RER A

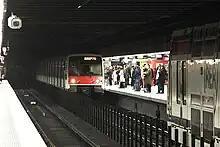
A train arriving at while the previous one has not completely cleared the platform, caused by the rapid pace of SACEM.

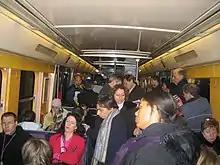
Inside an MI 84

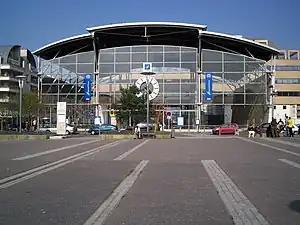
Cergy-le-Haut

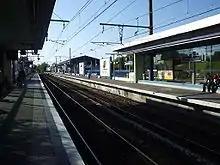
Bry-sur-Marne

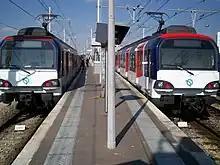
Boissy-Saint-Léger

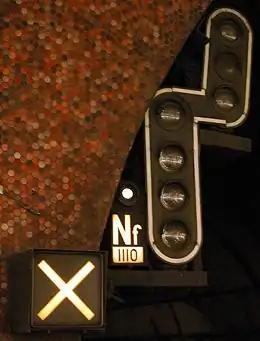
Lineside signal taken over by SACEM (X).

During off-peak hours, the Poissy – Noisy services operate every 20 minutes plus a La Défense – Noisy service every 20 minutes, and the St-Germain – Boissy and Cergy – Chessy services operate every 10 minutes.